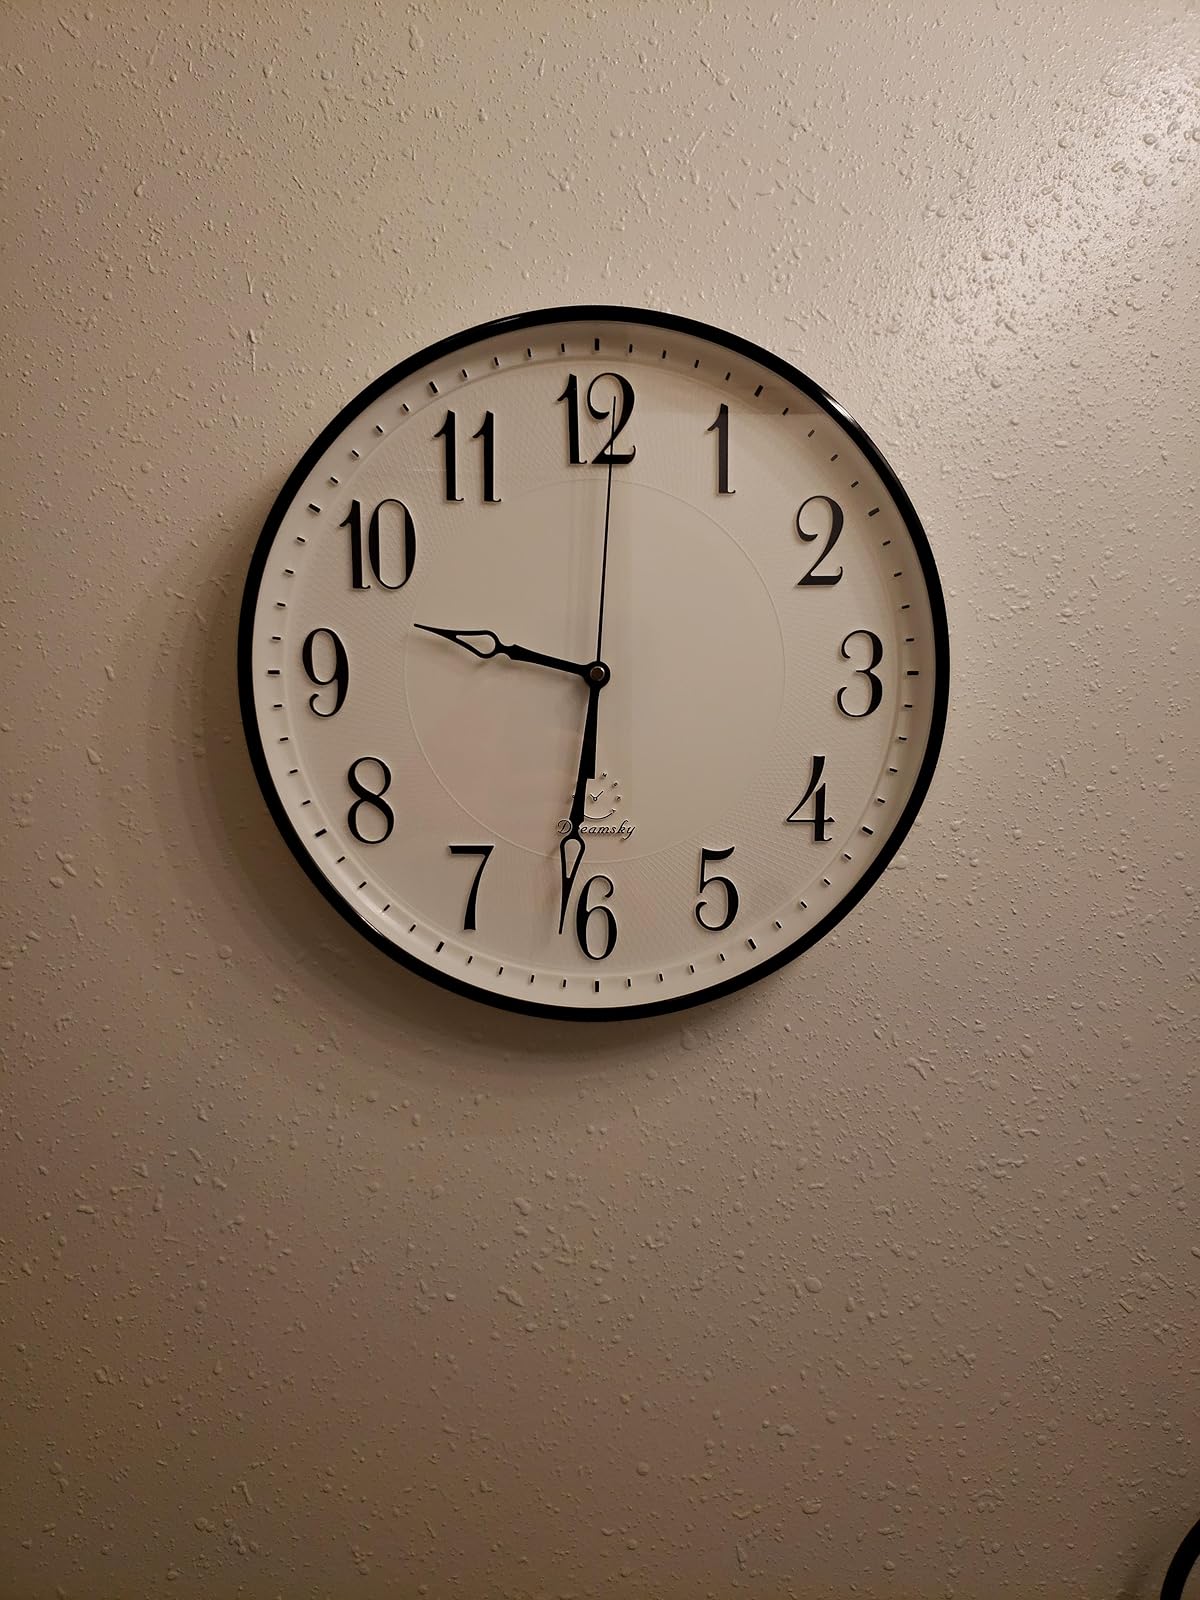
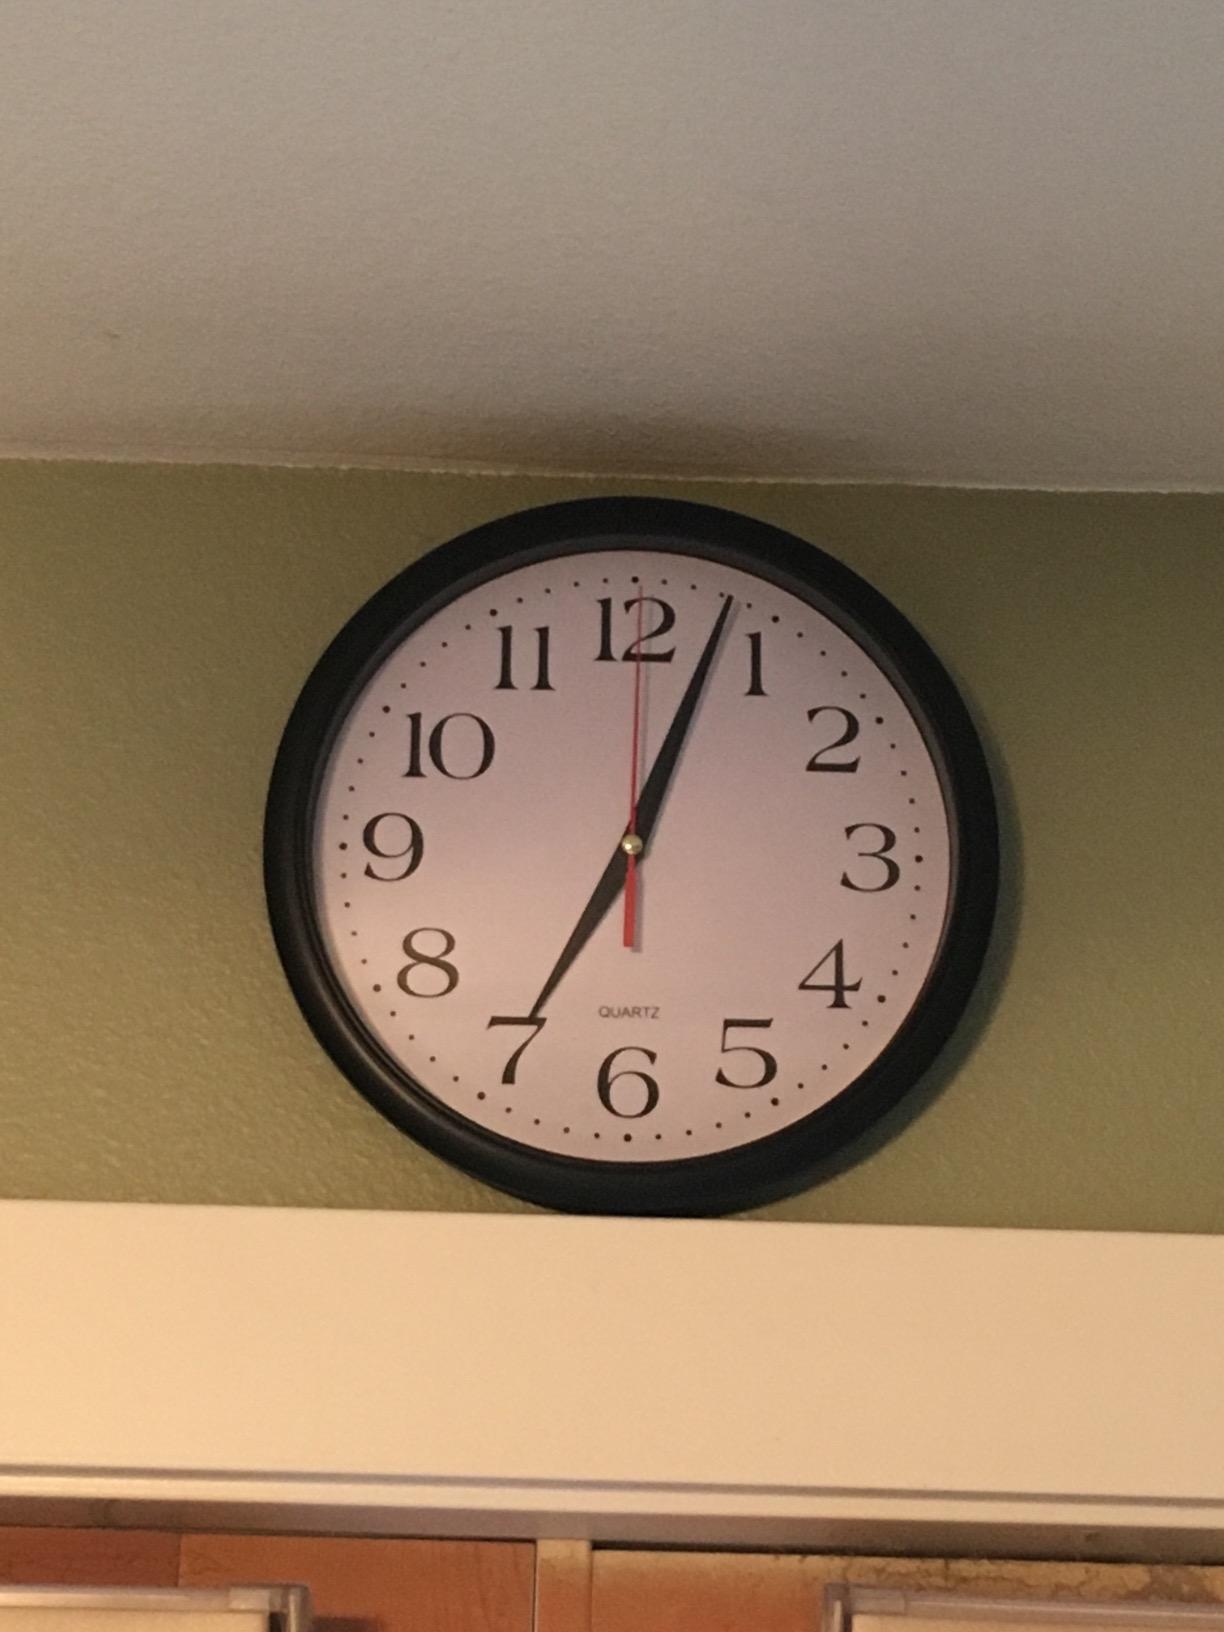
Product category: clock
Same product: no